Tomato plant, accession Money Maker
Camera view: vertical (180 deg); turntable rotation: 0 degrees
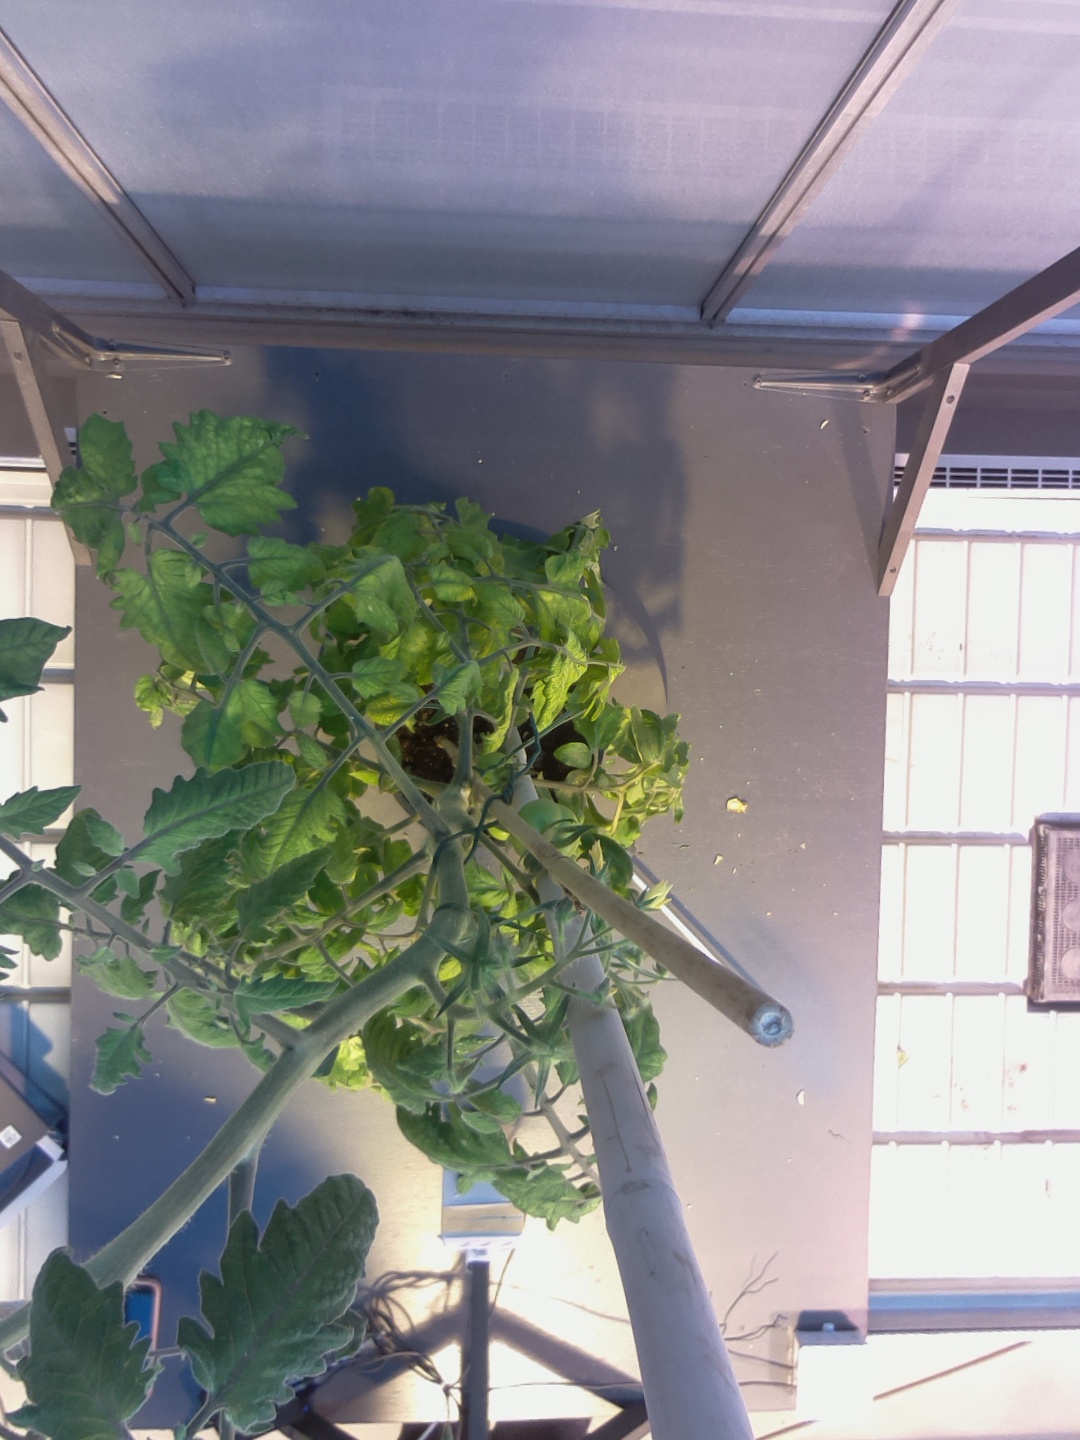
BBCH growth stage 73: 30%-40% of final fruit size